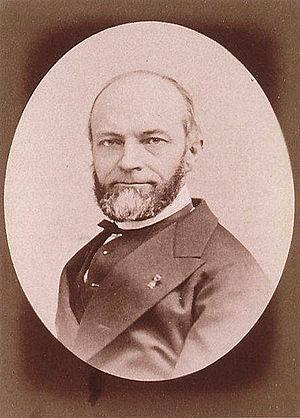
Gustave Steinheil. Meyer, Antoine. Photographe. 1888. Bibliothèque nationale et universitaire de Strasbourg
Gustave Steinheil est un industriel et un homme politique français né le 19 décembre 1818 à Strasbourg et mort le 8 février 1906 à Rothau. Maire de Rothau, il est député des Vosges de 1871 à 1872, siégeant à la droite de l'hémicycle. Il en démissionne en 1872 pour s'associer à son beau-frère Christophe Dieterlen, et prendre la direction d'une importante manufacture.
Cette page concerne les événements qui se sont produits durant l'année 1871 en Lorraine.